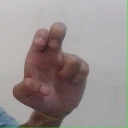
अक्षर: अ